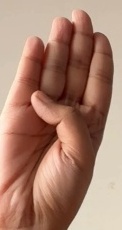
ASL sign: B